South African Class 8 4-8-0

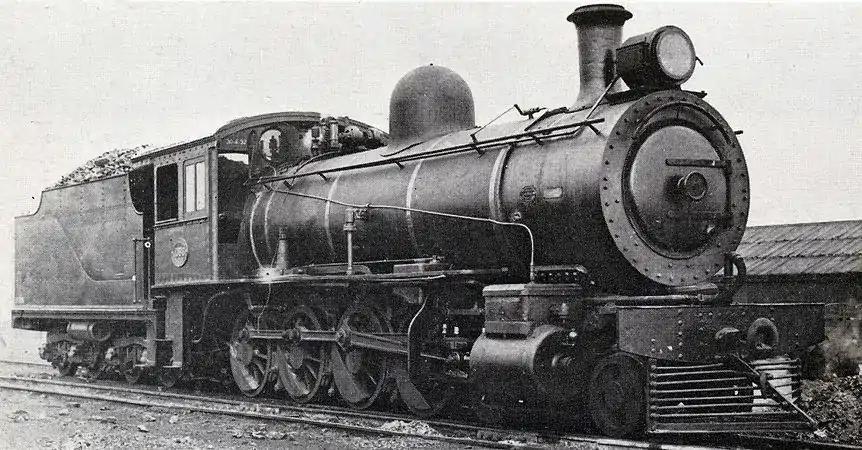
CGR (Eastern System) 8th Class no. 779 SAR Class 8 no. 1088, East London, c. 1930

The South African Railways Class 8 4-8-0 of 1902 was a steam locomotive from the pre-Union era in the Cape of Good Hope.